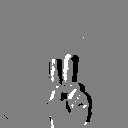
ASL letter: v